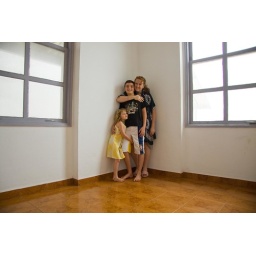
The light house is in super condition. The guys who run the lighthouse in in a builing adjoining the light house.